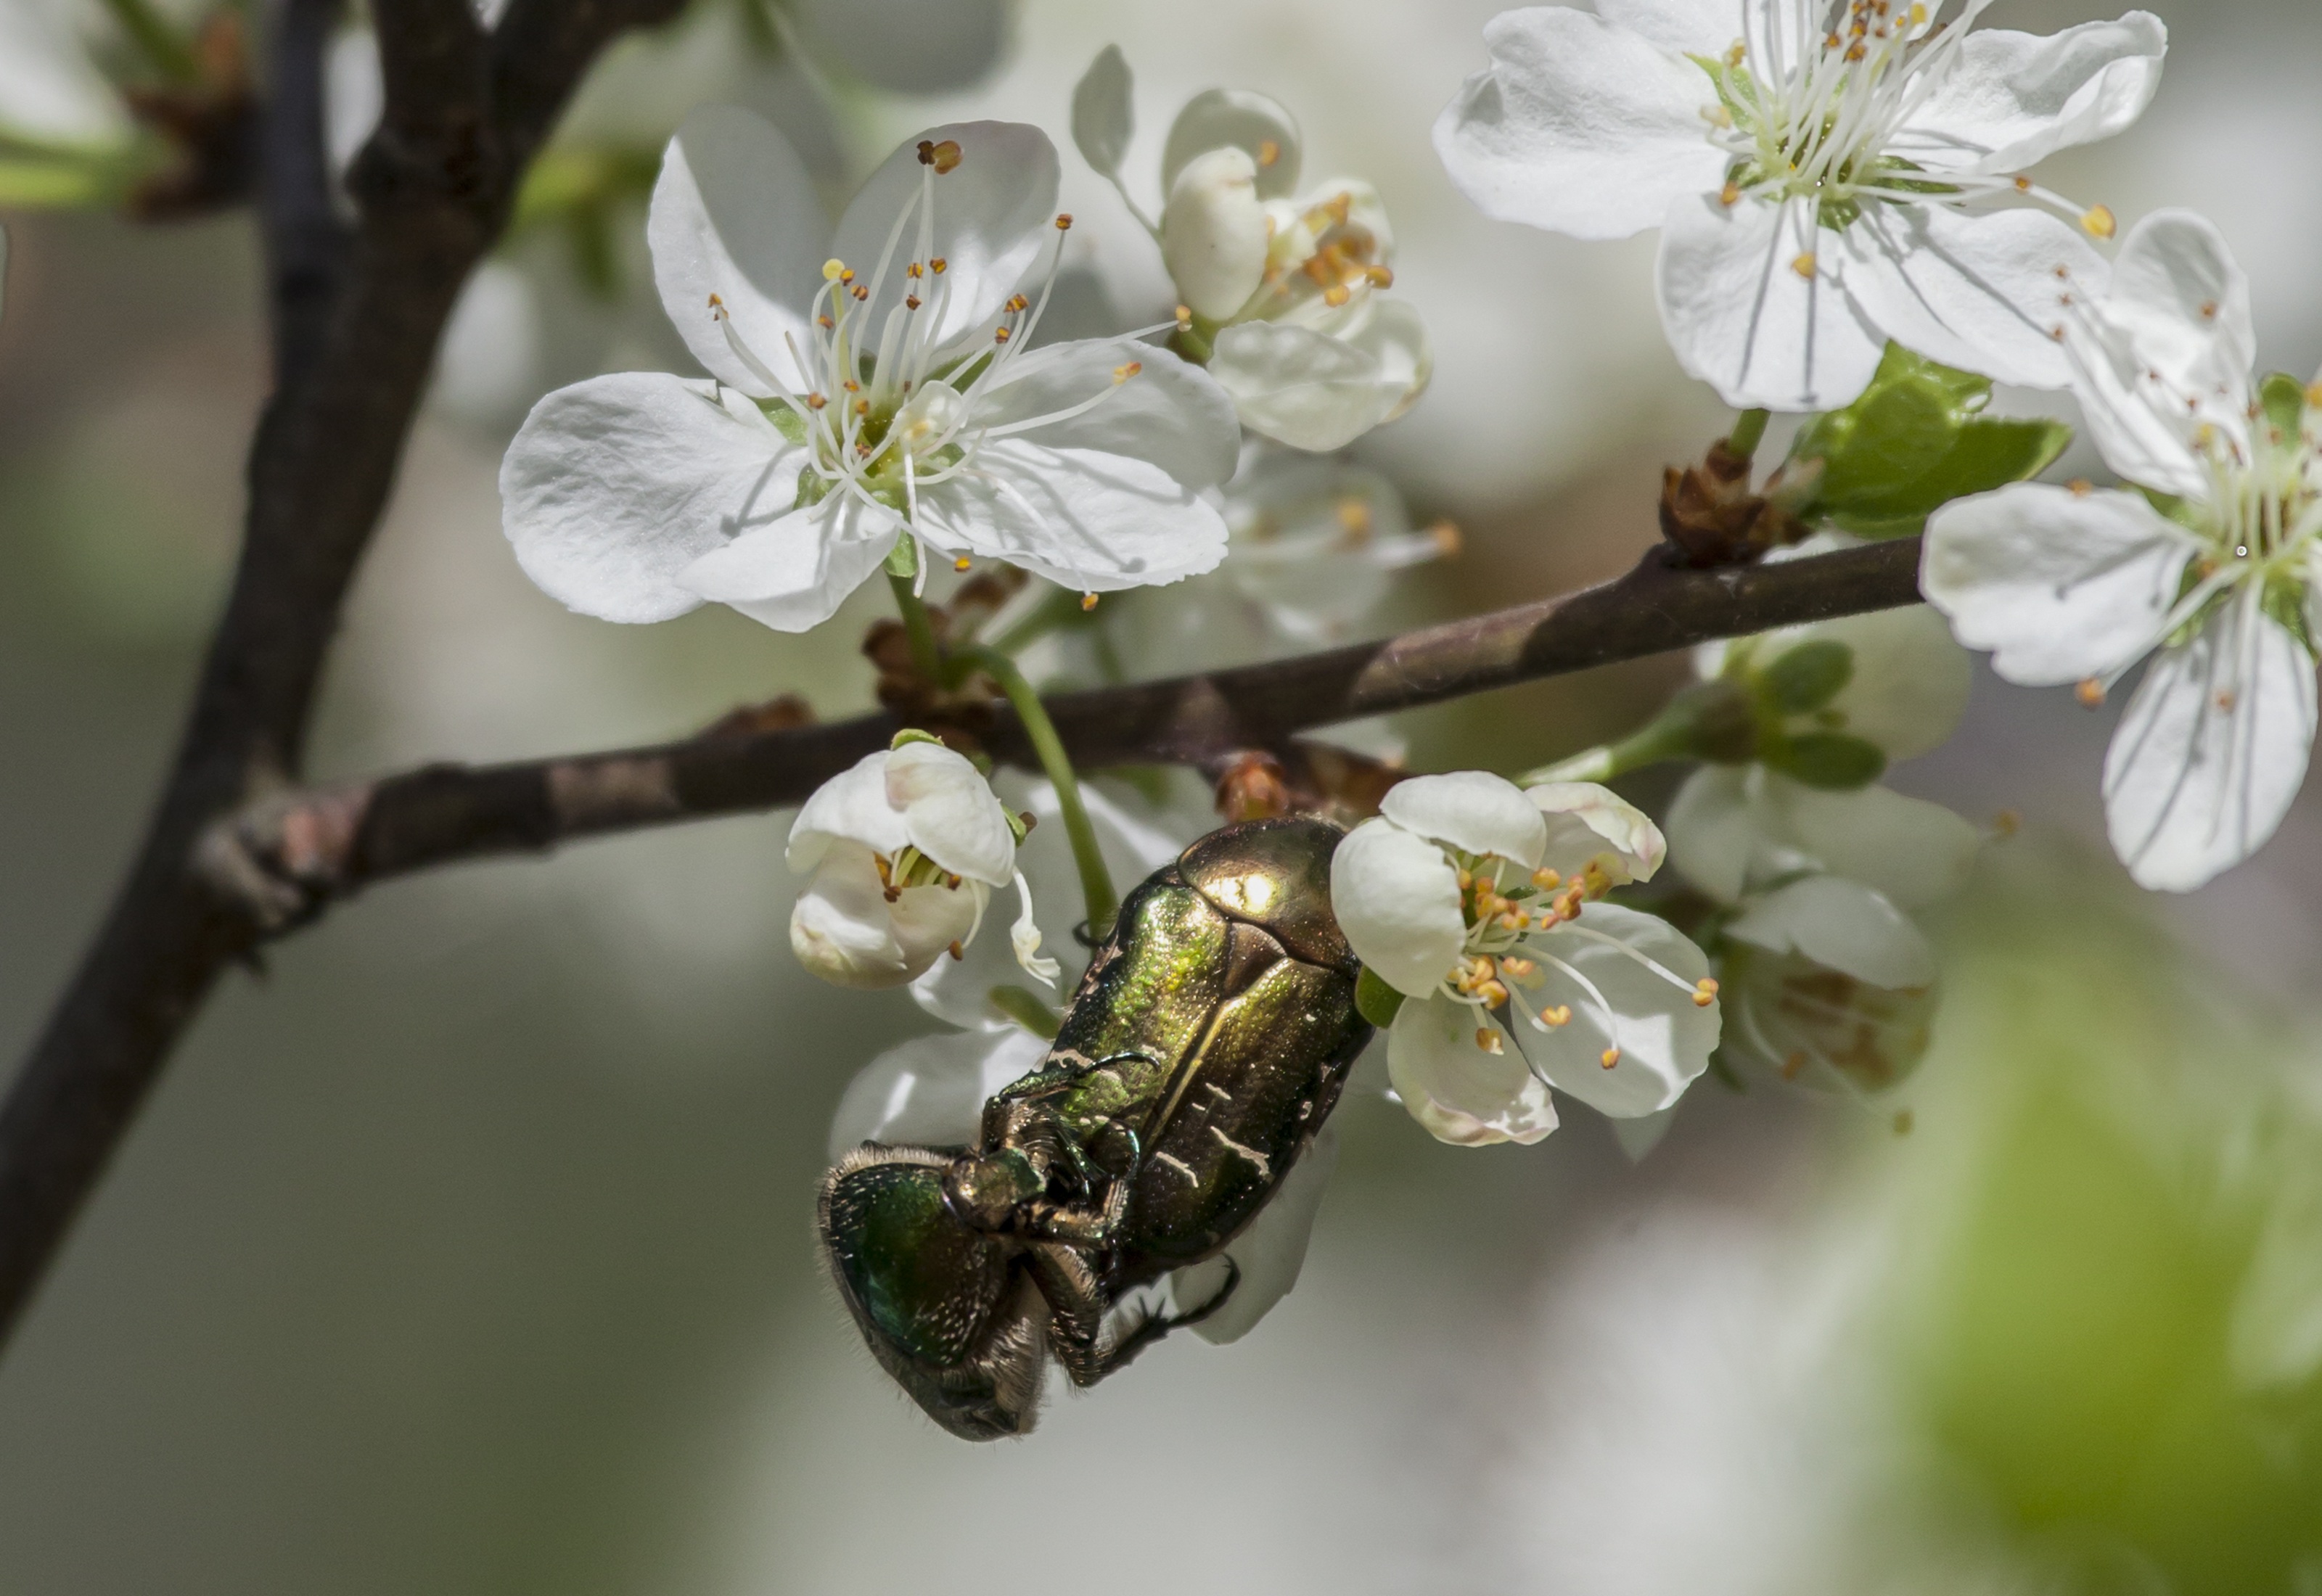
branch, blossom, plant, fruit, flower, food, spring, produce, insect, botany, flora, fauna, invertebrate, twig, close up, bee, nectar, apple tree, macro photography, flowering plant, honey bee, membrane winged insect, gold beetle, valkoinne